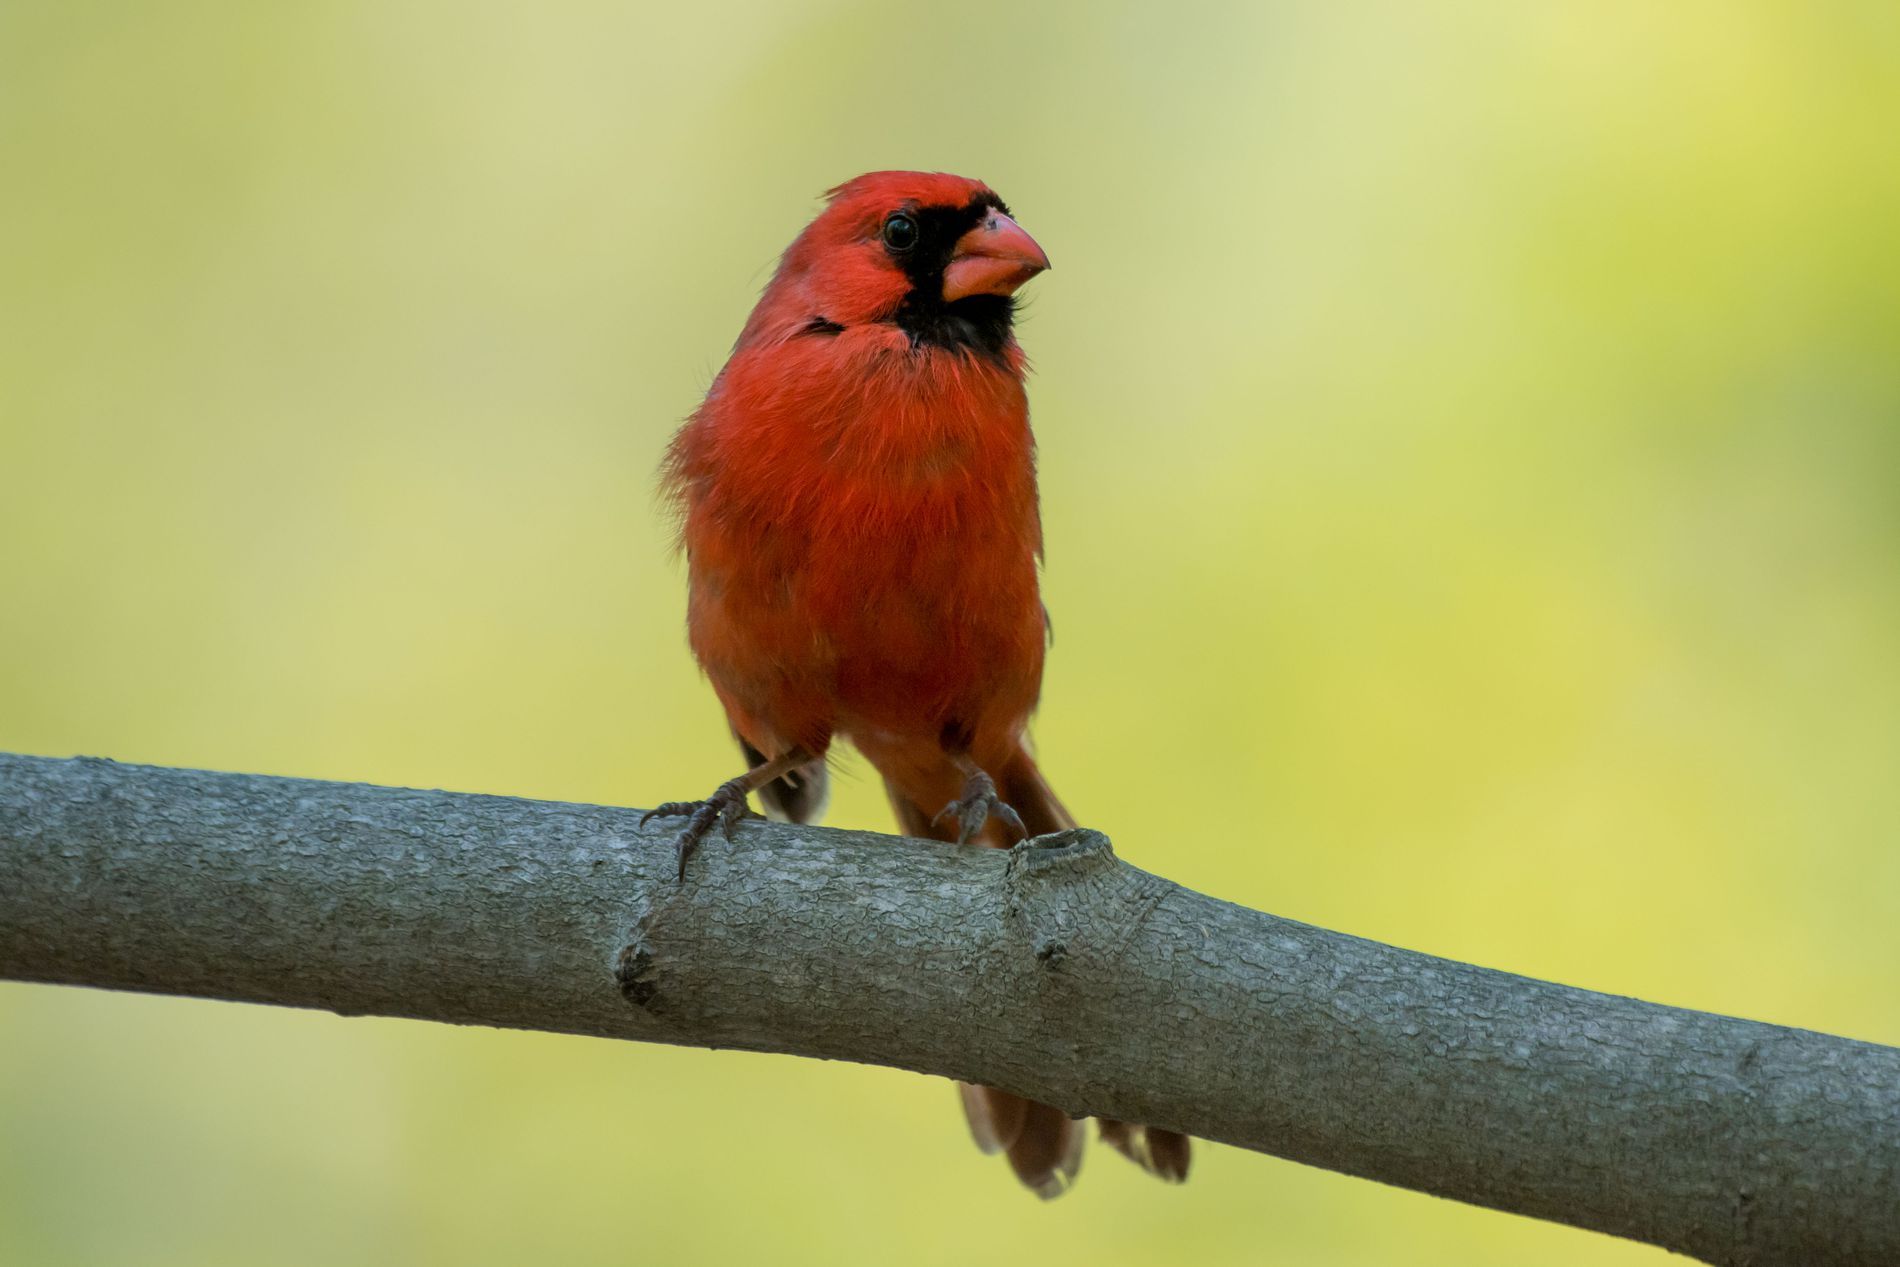
Bird on a Branch
A bright red bird is perched on a tree branch, with a soft, blurred green background. It is distinguished by black markings around its eyes and beak.
Captured at eye level, this photograph captures a red bird on a branch,
the color palette consists of warm and vibrant tones, with the bird’s rich red against the soft greenish-yellow background.
The photography style is a wildlife close-up, emphasizing the intricate details of the bird’s plumage and facial features. The background is blurred.
Labels: Animal, Bird, Finch, Beak, Cardinal, Blade, Dagger, Knife, Weapon, Branch, Background